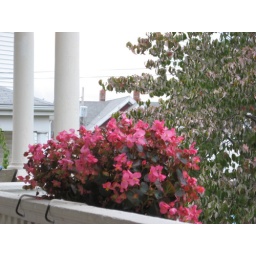
My '08 window box plants, near the end of the season.